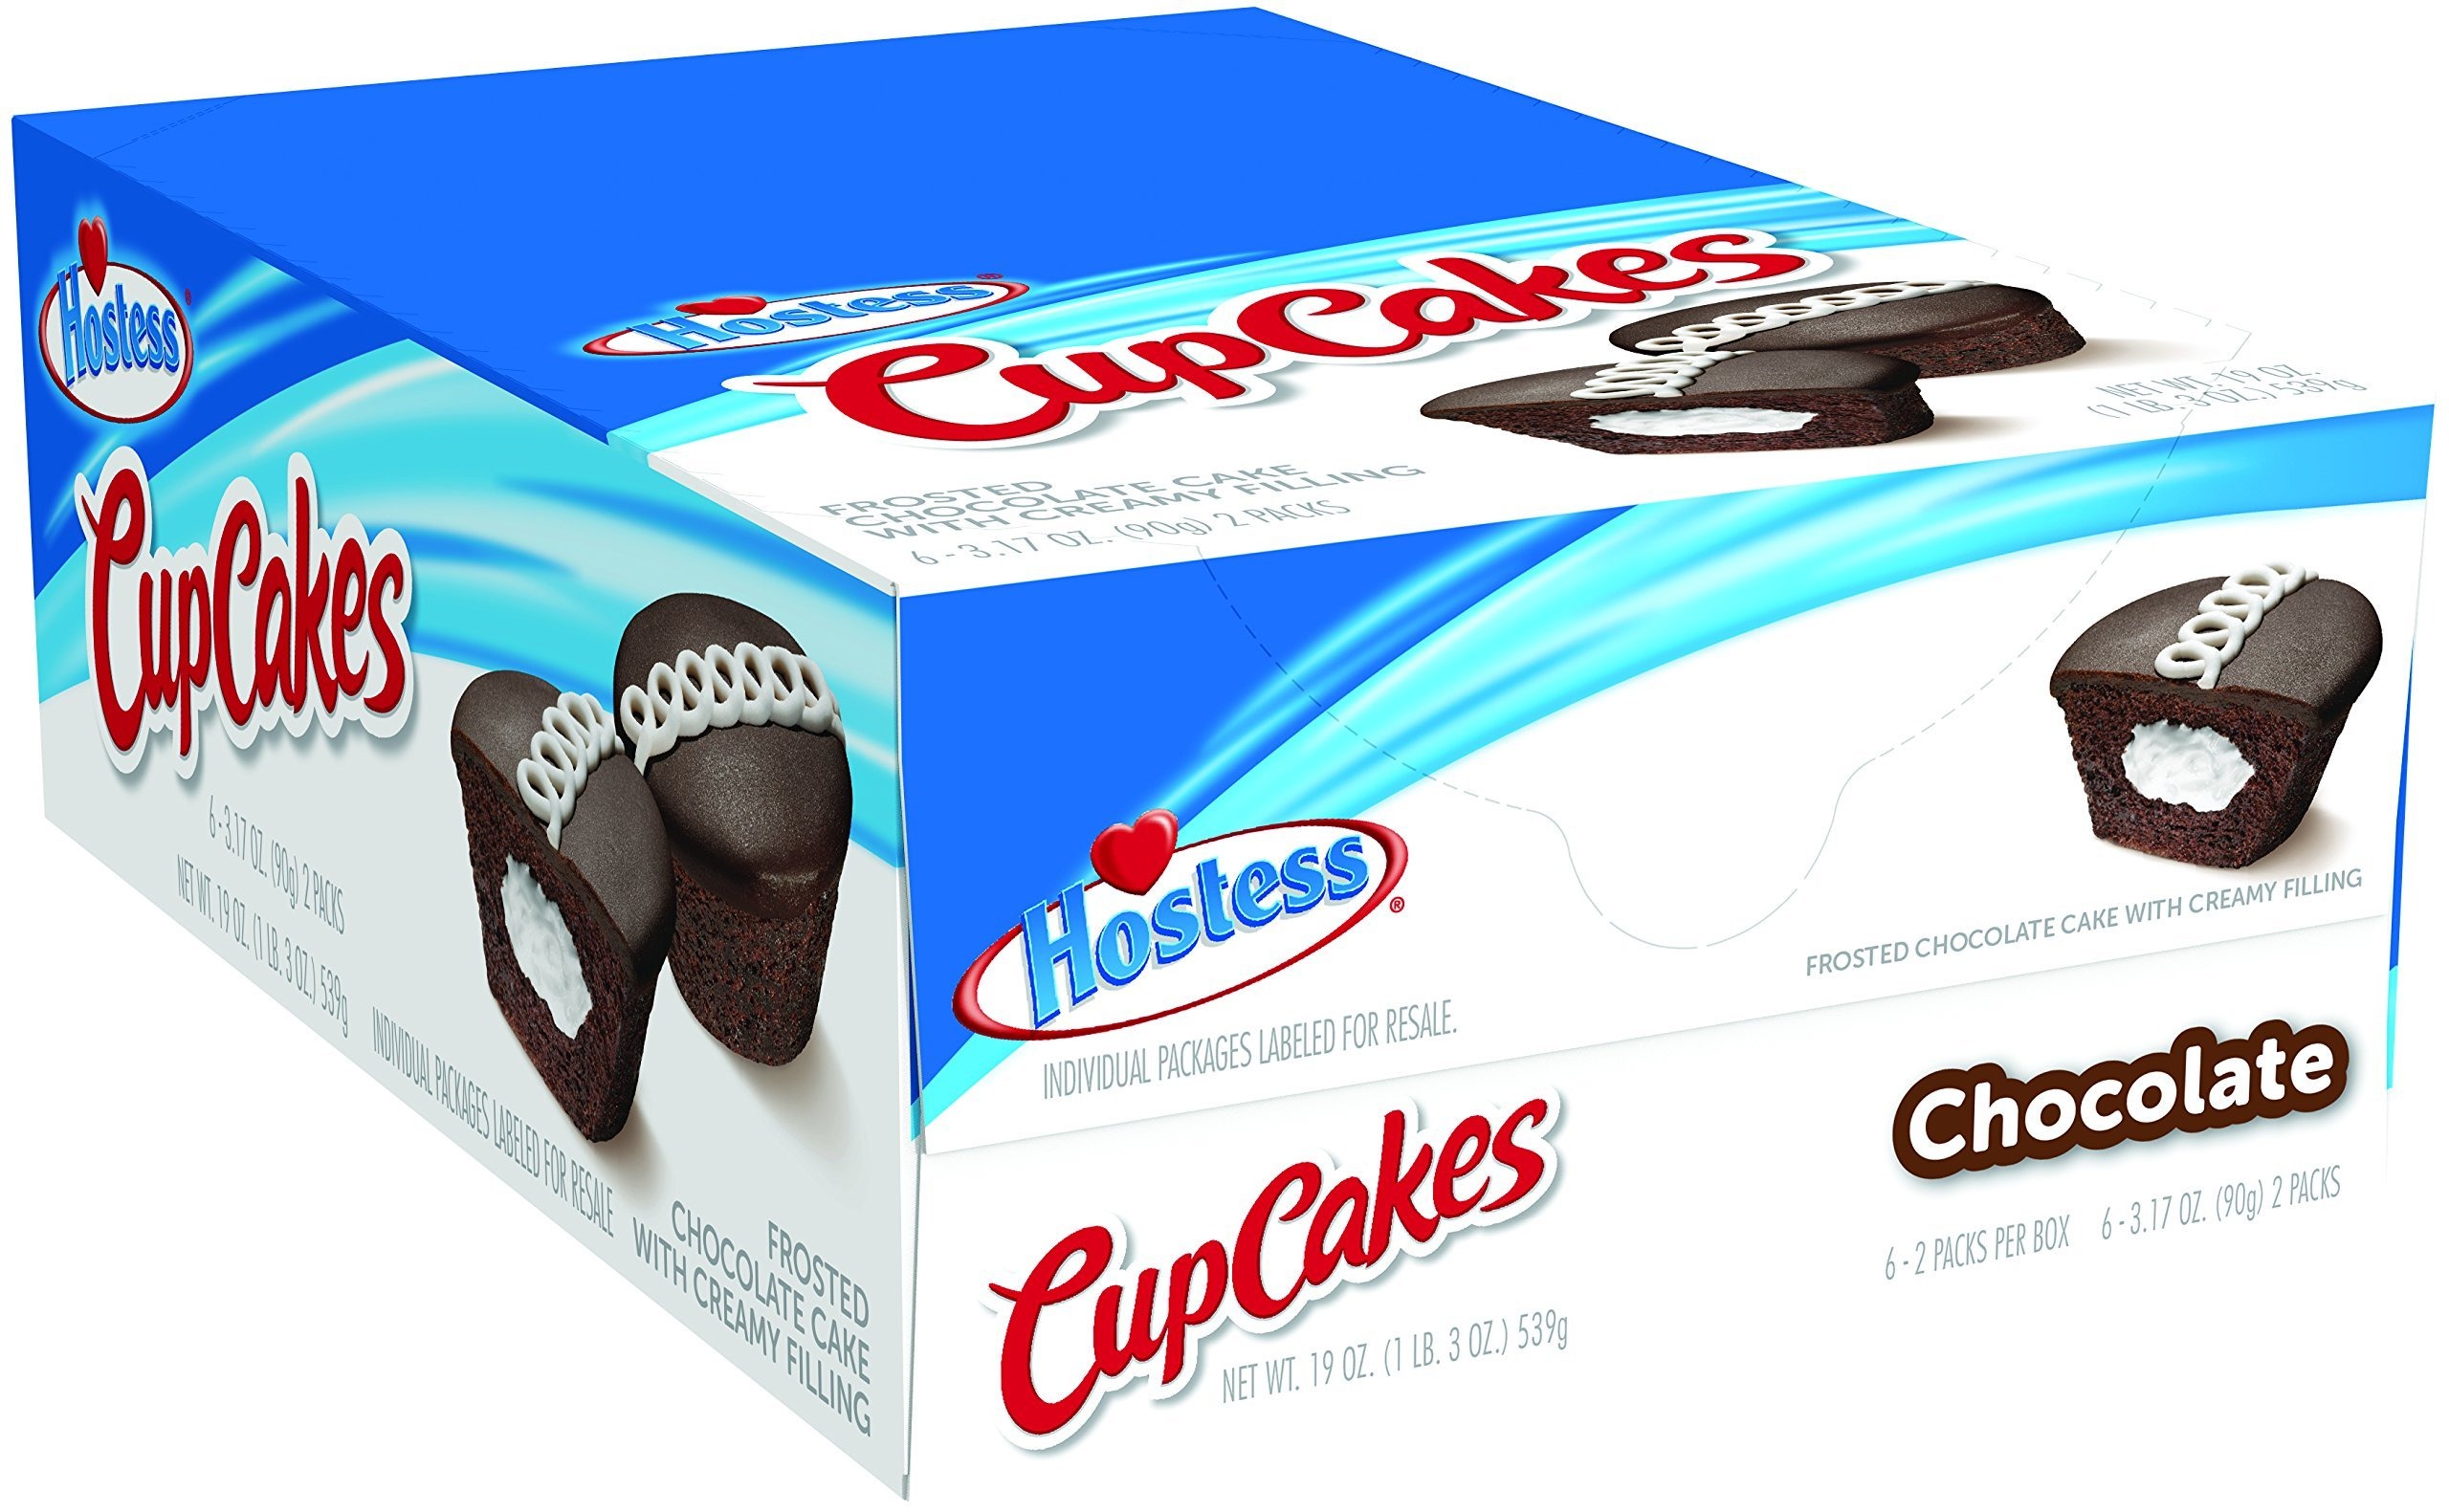
Item Name: Hostess Cupcakes, Chocolate, 3.17 Ounce,(pack of 6)
Bullet Point 1: AN ICONIC SNACK - You know the signature squiggles of icing, the decadent frosting and the creme-filled core
Bullet Point 2: DID YOU KNOW - That you’re currently drooling over the best-selling snack cake in the history of forever
Bullet Point 3: TRY THEM ALL - Chocolate, Orange, or Red Velvet flavors, in multipack or single serve
Bullet Point 4: ANYWHERE, ANY TIME - An incredibly tasty on-the-go snack
Bullet Point 5: MADE BY HOSTESS - Creator of America's favorite baked goods
Value: 19.02
Unit: Ounce

Price: 1.635